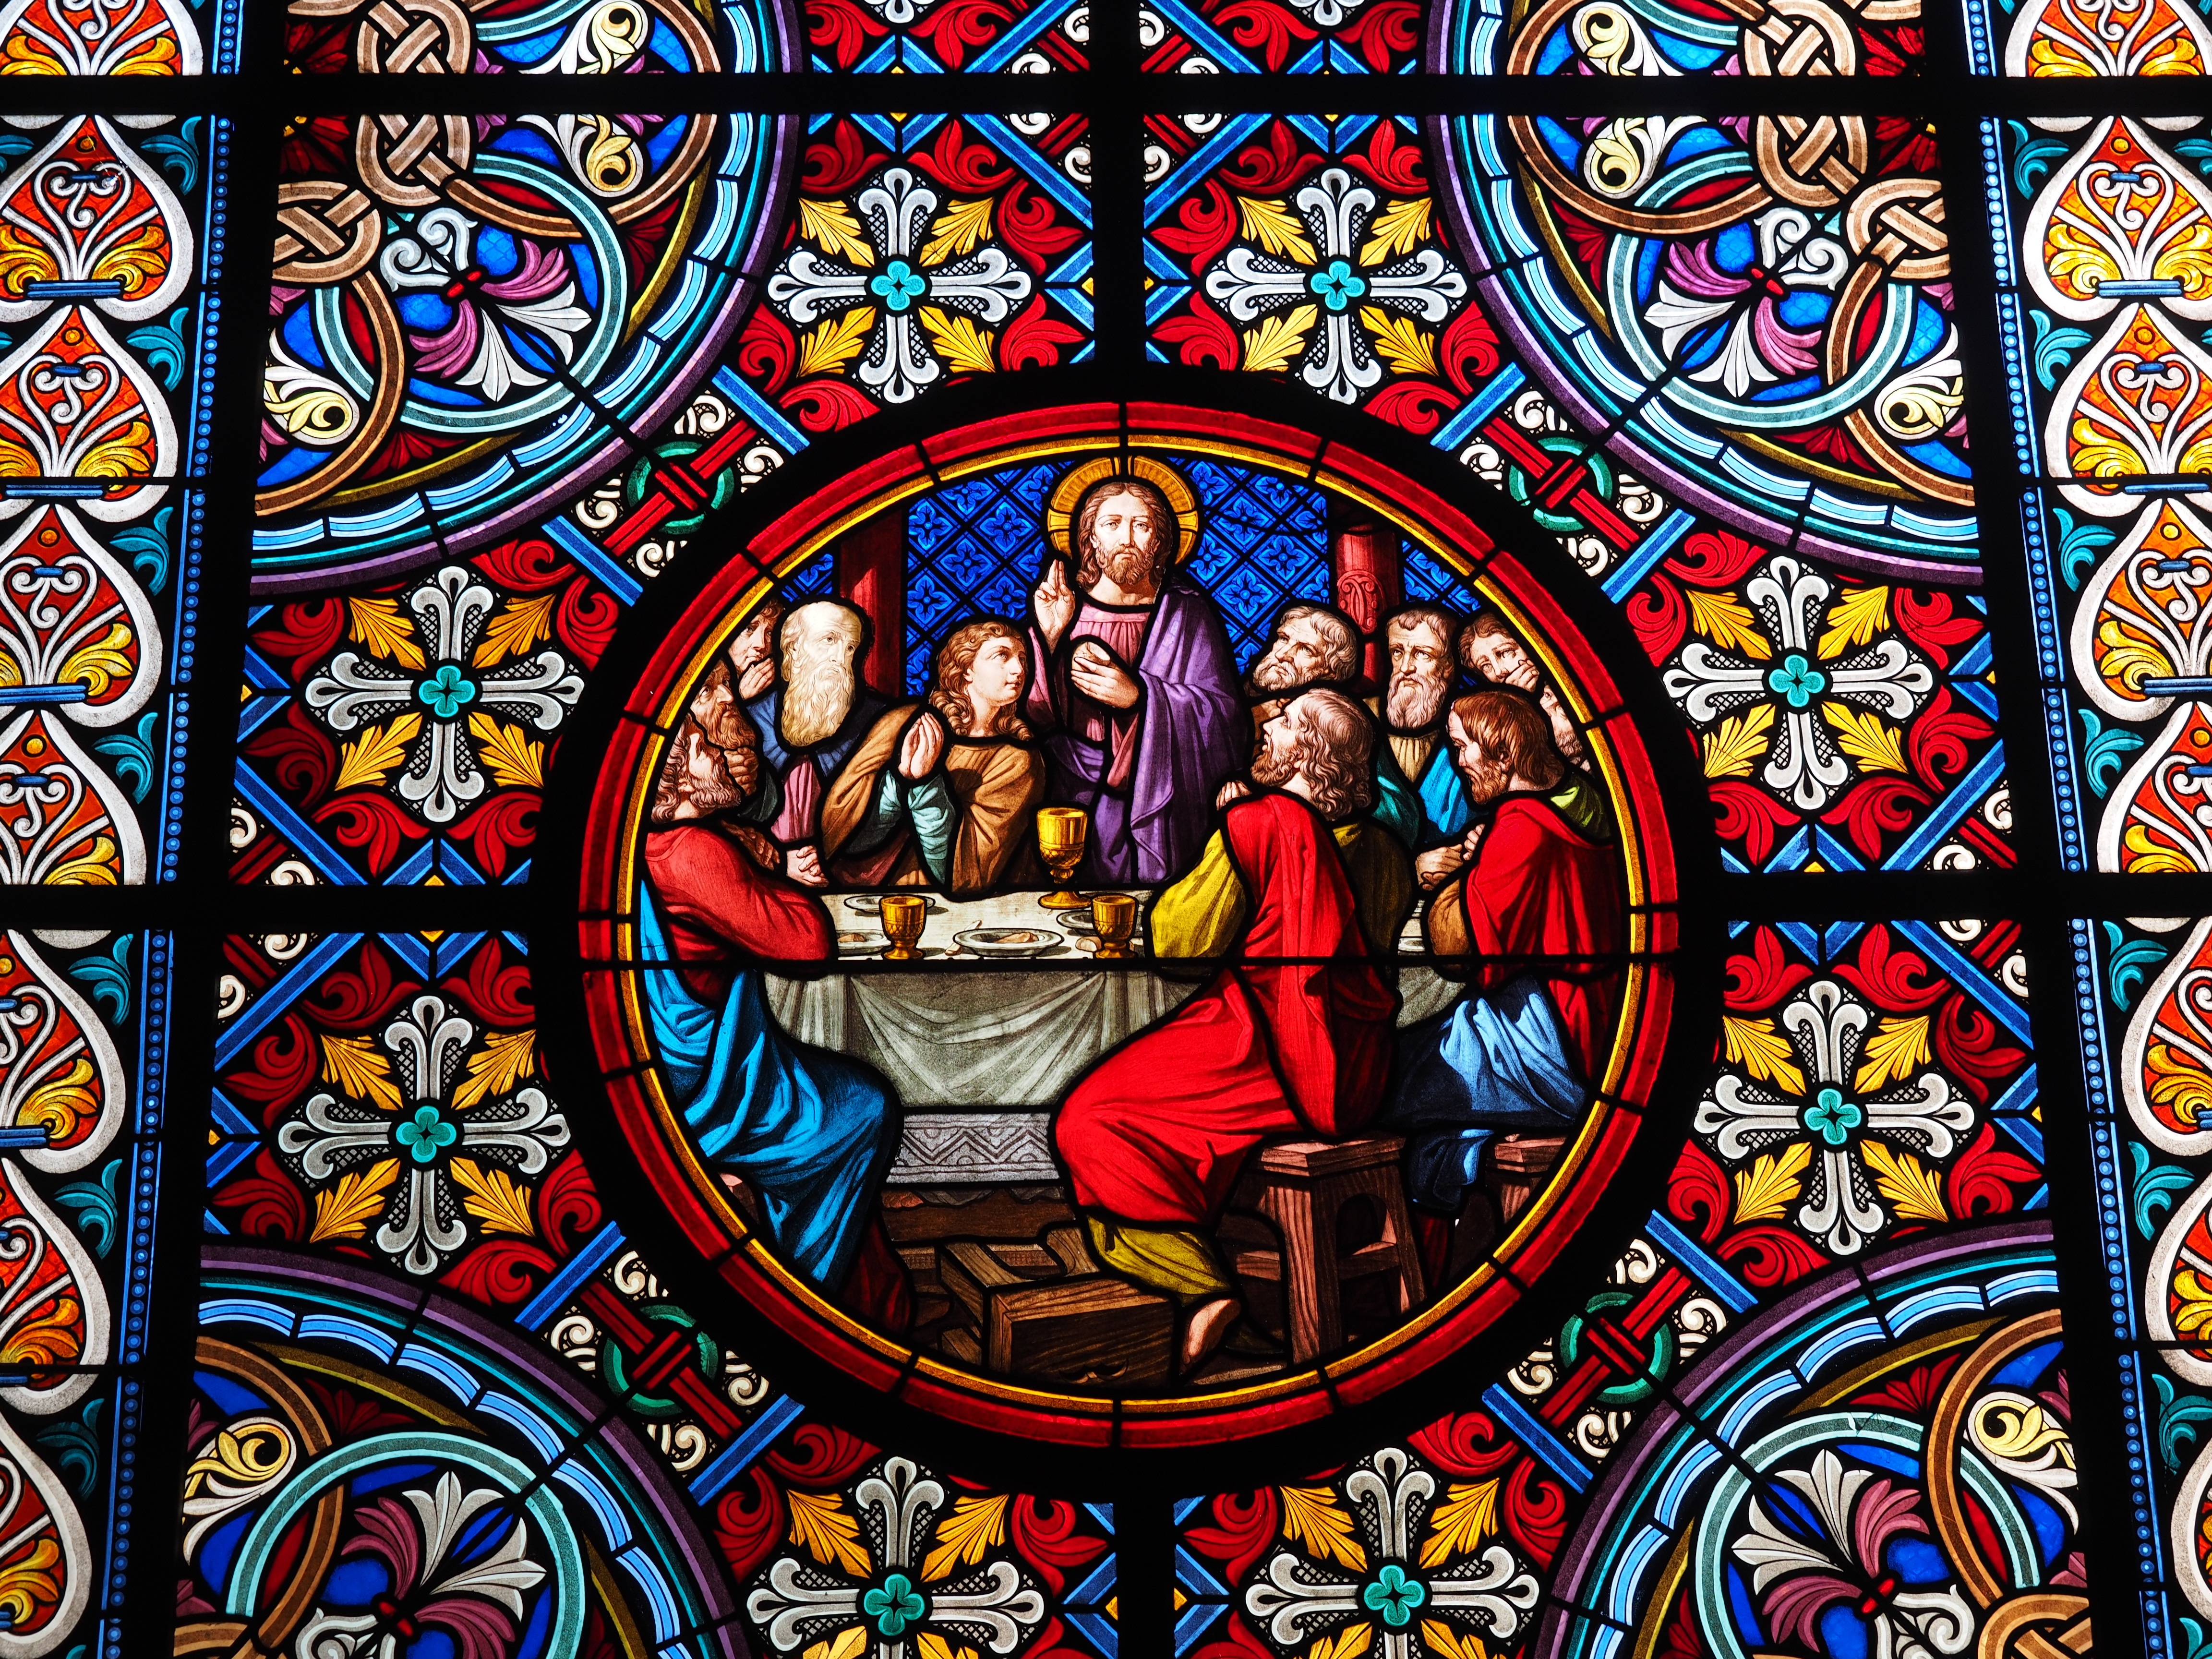
window, glass, symbol, color, religion, church, colorful, material, stained glass, christ, art, symbolism, culture, basel, stained glass windows, house of worship, church window, glass window, last supper, munster, window panes, color glass window, basel cathedral